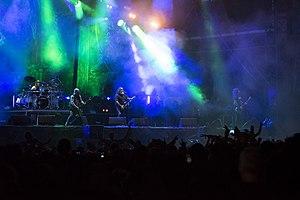
Concert de Slayer, Hellfest 2017, Clisson, Loire-Atlantique.